Toronto Harbour

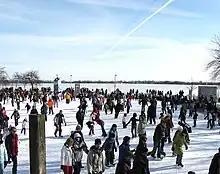
Ice skating at the Harbourfront. Beginning in the 1970s, industrial lands have been converted to other uses.

In the early 19th century, cargoes destined for York would be transferred at Montreal to smaller boats such as Durham boats and batteaux to traverse the rapids of the St. Lawrence River. Although not fully established by the War of 1812, the British colonial army was determined to set up boat-building for the defences at York. Fort York, on the north shore of the bay, near the mouth of Garrison Creek, guarded the harbour's mouth. An armed schooner was under construction at the York Naval Shipyards when the Americans attacked and the British burned the hull rather than surrender it. The invaders occupied Fort York, looted the town and destroyed military facilities.